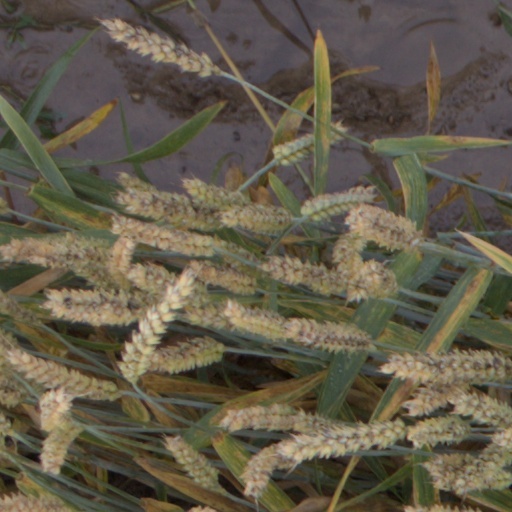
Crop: wheat